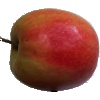
Label: Apple Pink Lady 1